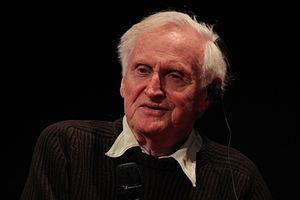
John Boorman. Photo prise le 28 novembre 2014 lors de la Master Class de John Boorman à Paris en France.
John Boorman [ˈdʒɒn ˈbʊərmən], né le 18 janvier 1933 à Shepperton, alors dans le comté du Middlesex, dans la banlieue ouest de Londres, est un réalisateur, producteur, scénariste et acteur anglais.